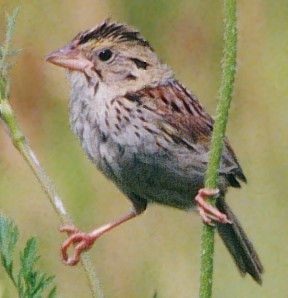
very small bird gray/brown and black in color medium size beak medium size eyes very long legs and medium size feet long tail feathers and is fluffythe bird has a brown body and orange tarsals and feet with an orange beak.
a small puffy bird with white and black striped wing feathers, a light brown breast, and a short flat bill.
small round bird. neutral colors throughout body. flesh colored beak and feet. small black beady eyes
this bird is brown with white on its chest and has a long, pointy beak.
this bird has long pink tarsus, a dark crown, light underbelly and breast with darker brown secondaries.
this tiny bird has a black stripe running along the top of it's head.
this small bird has a pink bill with grey breast and black and brown crown.
the bird has a peach bill that is small and a spotted belly.
this bird is brown with white and has a very short beak.
Species: Henslow Sparrow